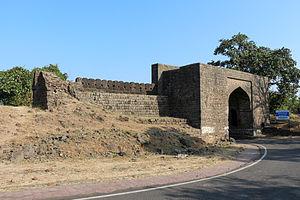
Une des portes de Mandu, Inde